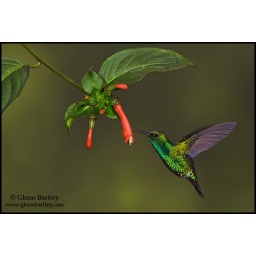
A Western Emerald Hummingbird (Chlorostilbon melanorhyncus) feeding at a flower while flying in the Tandayapa Valley of Ecuador.